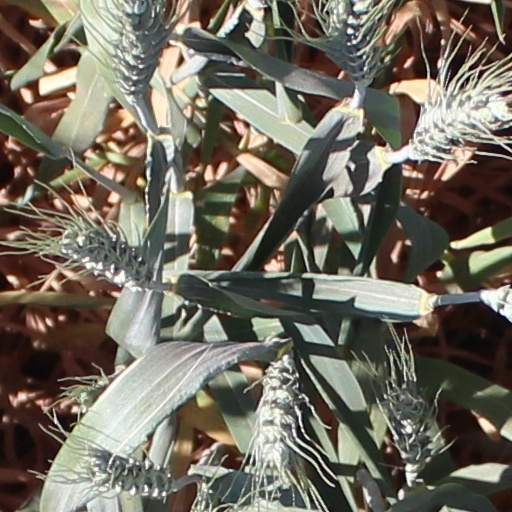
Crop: wheat